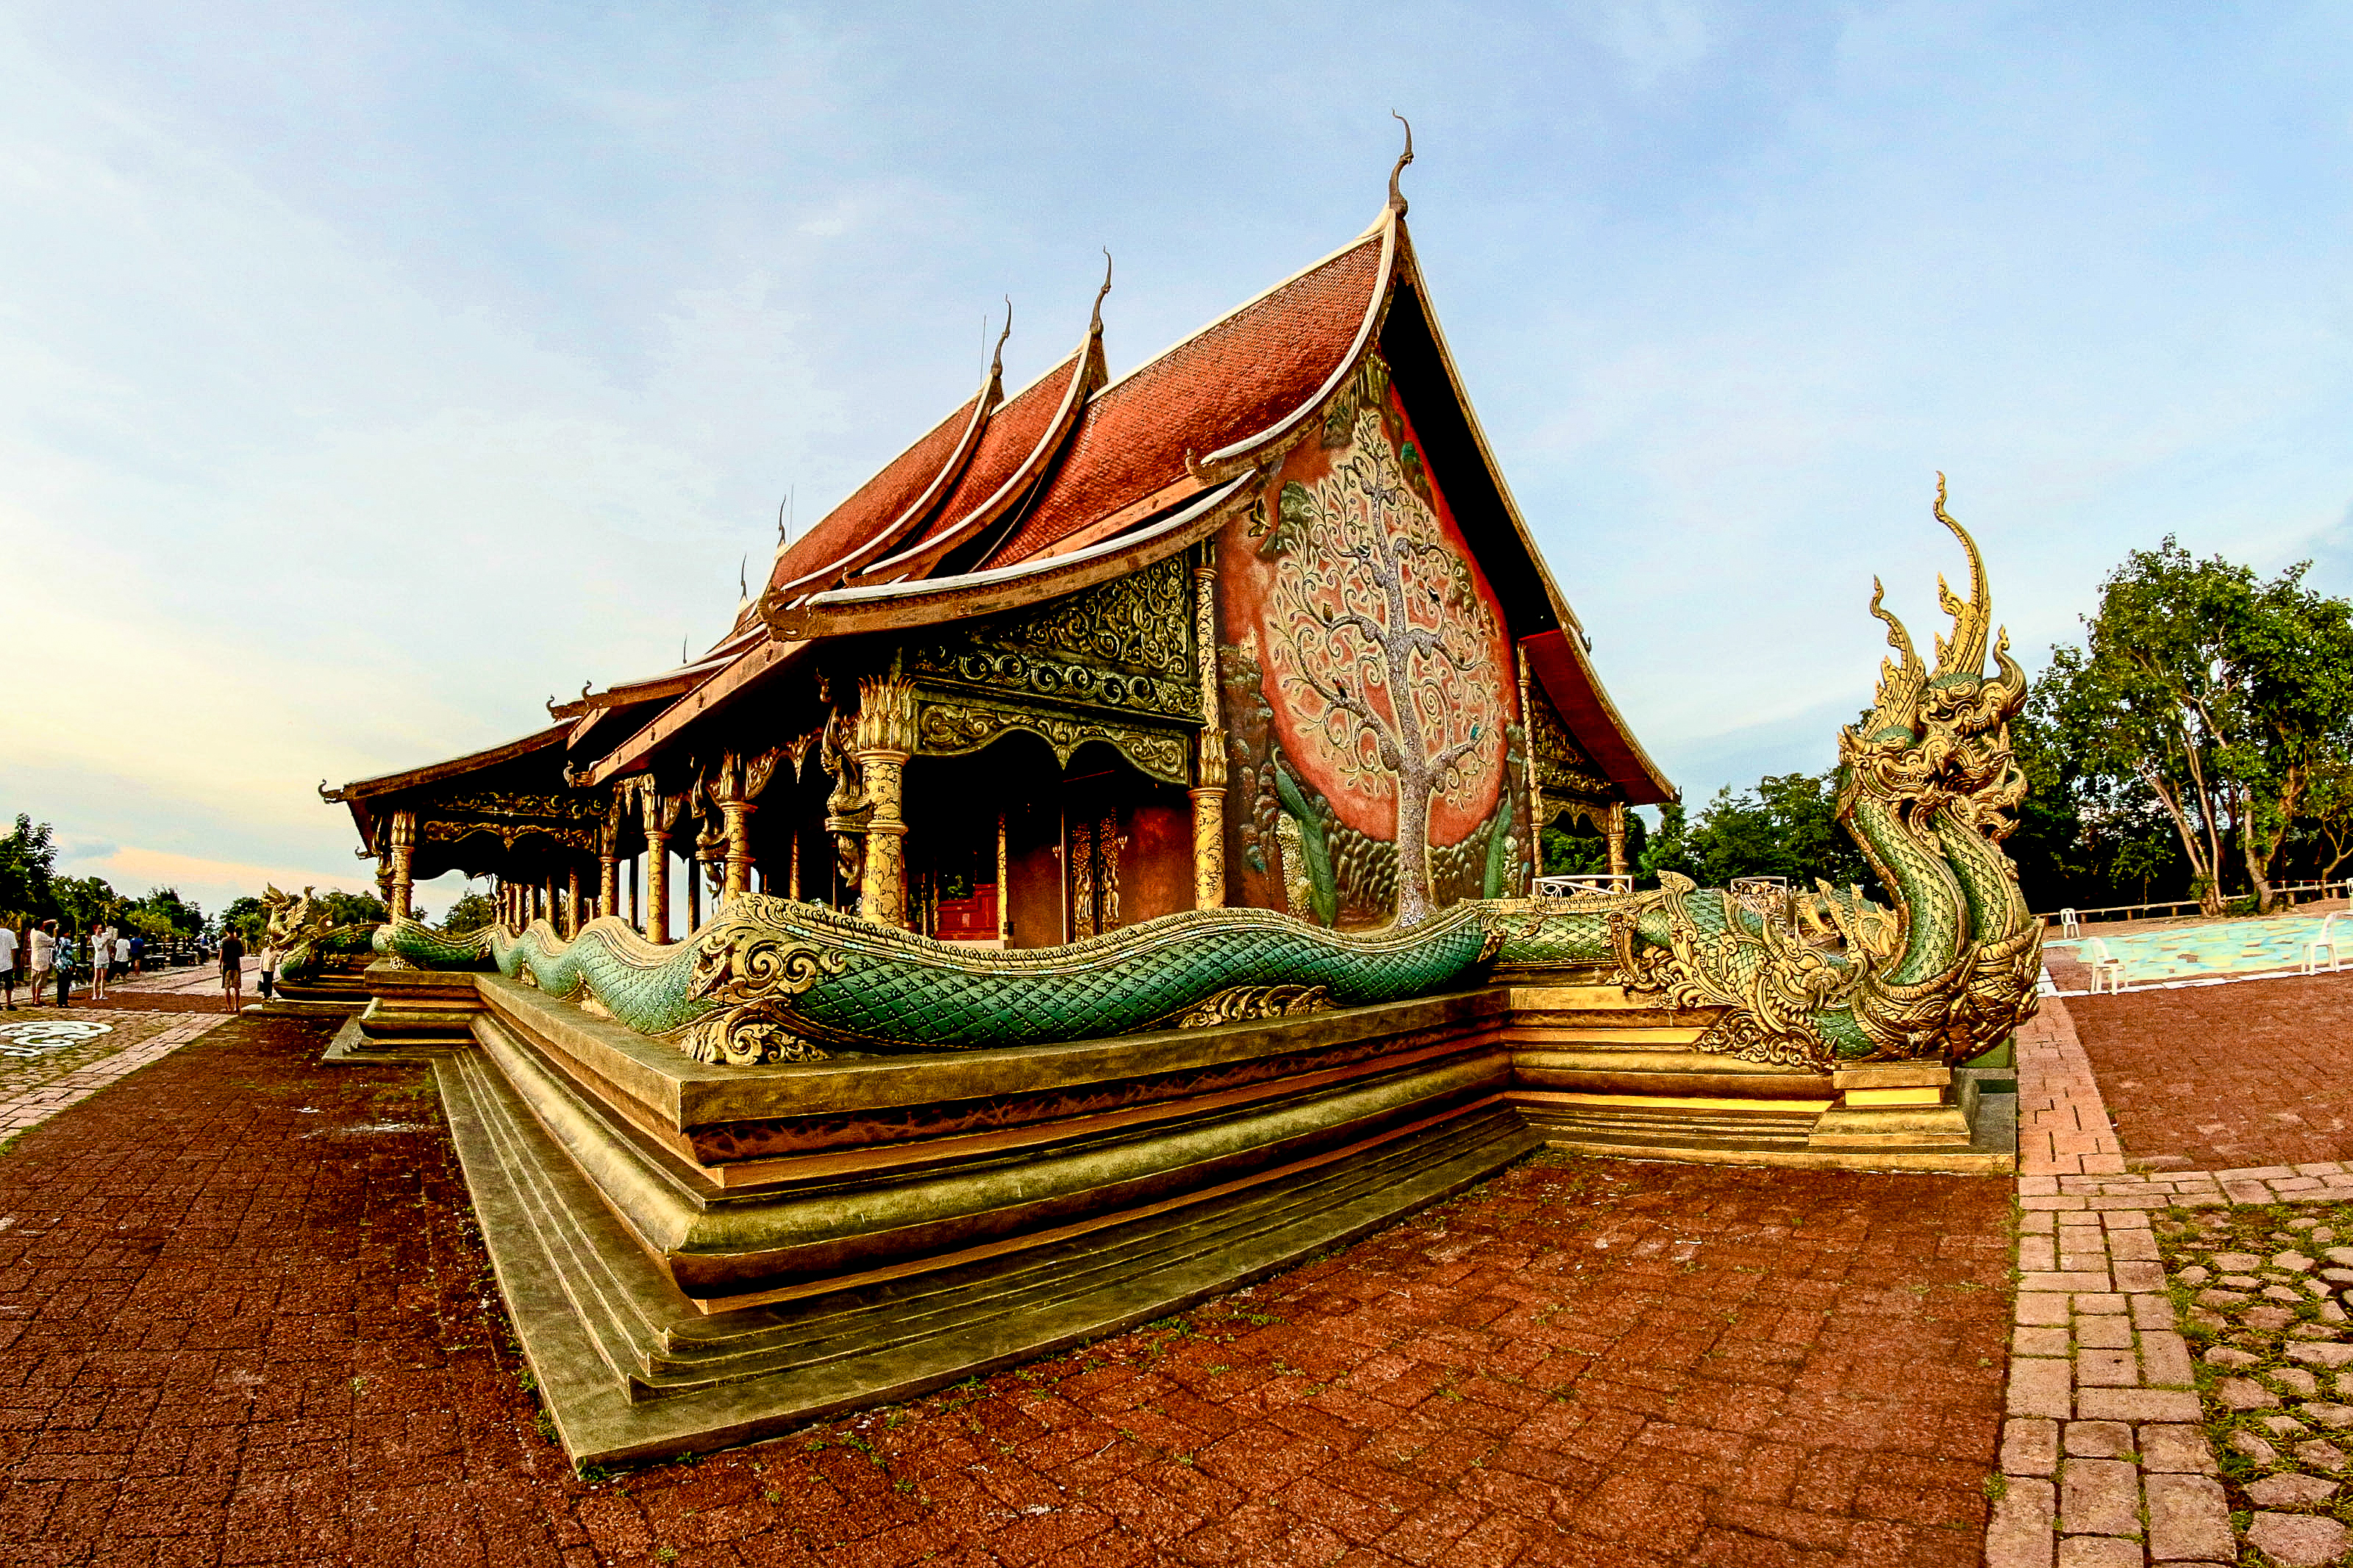
thailand, culture, travel, beautiful, night, ancient, wat, ubonratchathani, temple, thai, buddhism, religion, tourism, light, sirindhorn, asian, art, asia, phu, praw, traditional, buddha, ubon, background, ratchathani, architecture, view, landmark, decoration, unseen, chinese architecture, place of worship, sky, building, roof, pagoda